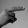
ASL letter: H